Diocletian

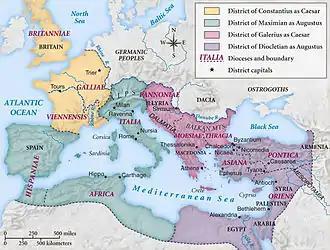
Map of the Tetrarchy in 293, showing the dioceses and the four tetrarchs' zones of influence.

The assassinations of Aurelian and Probus demonstrated that sole rulership was dangerous to the stability of the empire. Conflict boiled in every province, from Gaul to Syria, Egypt to the lower Danube. It was too much for one person to control, and Diocletian needed a lieutenant. According to Eutropius, Diocletian raised his fellow-officer Maximian to the office of "Caesar", making him his heir and effective co-ruler.